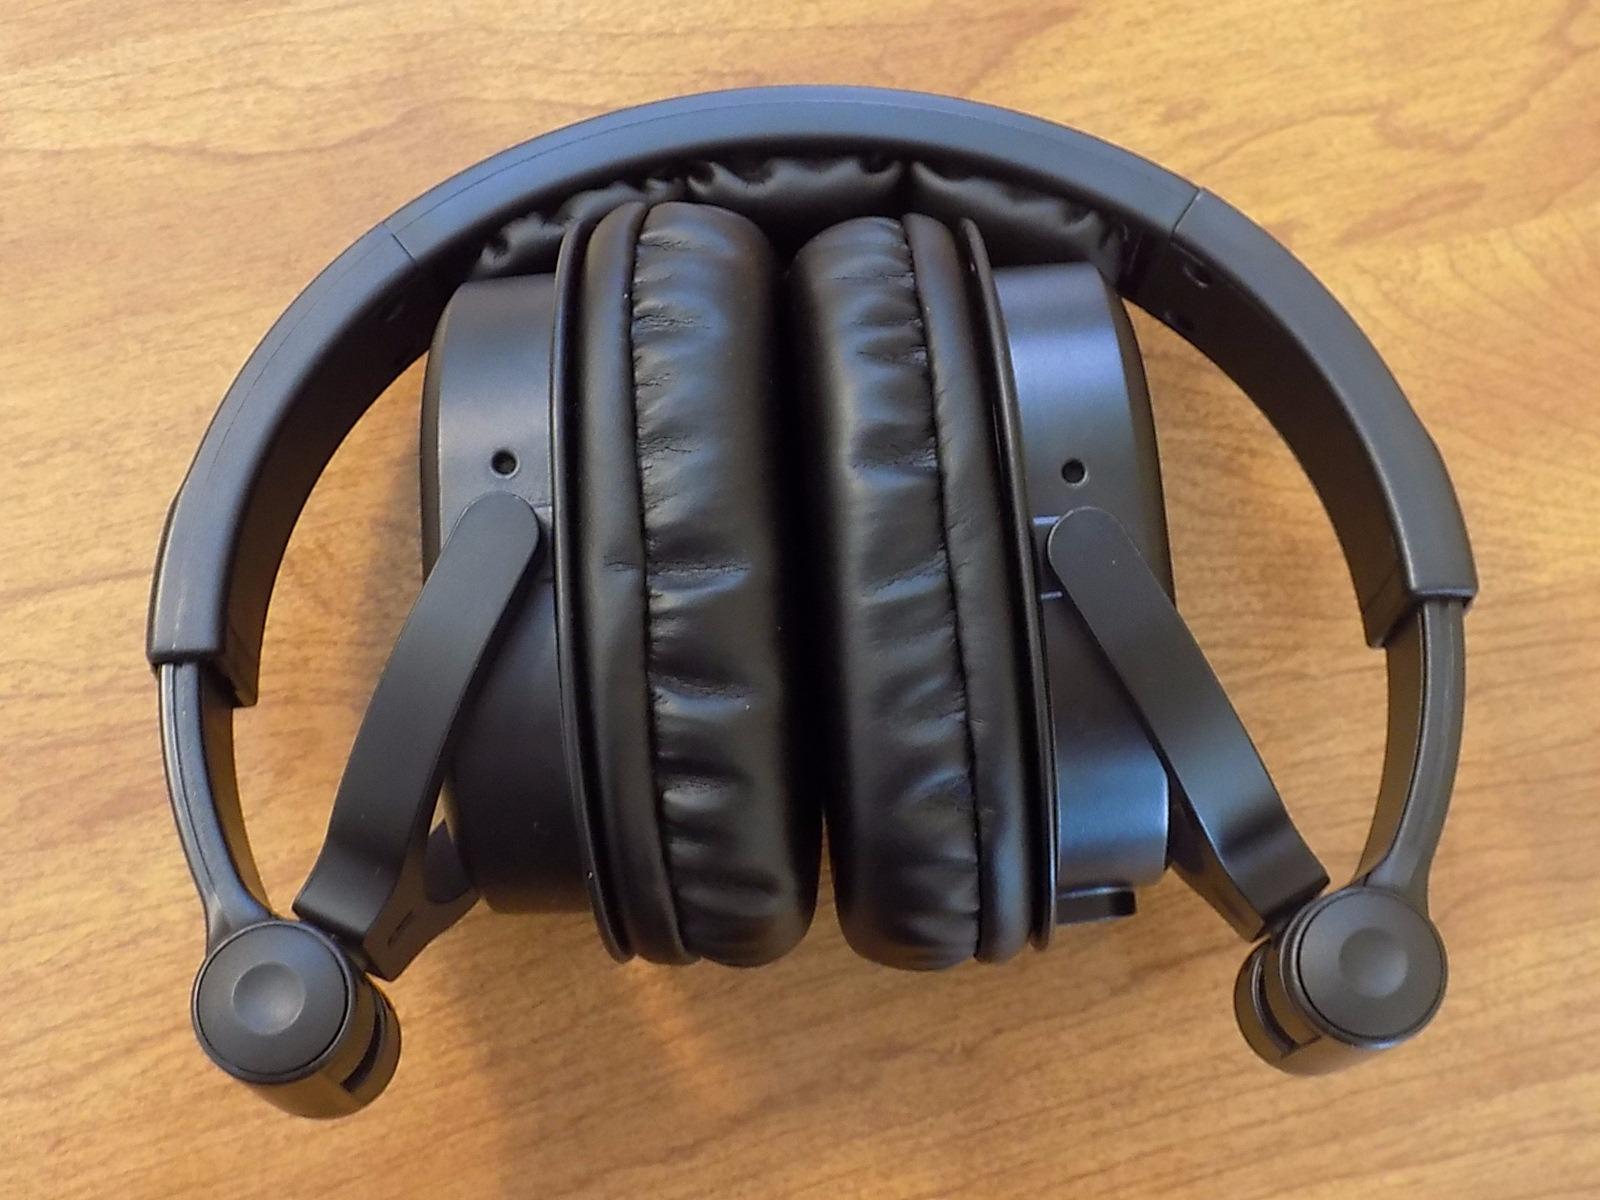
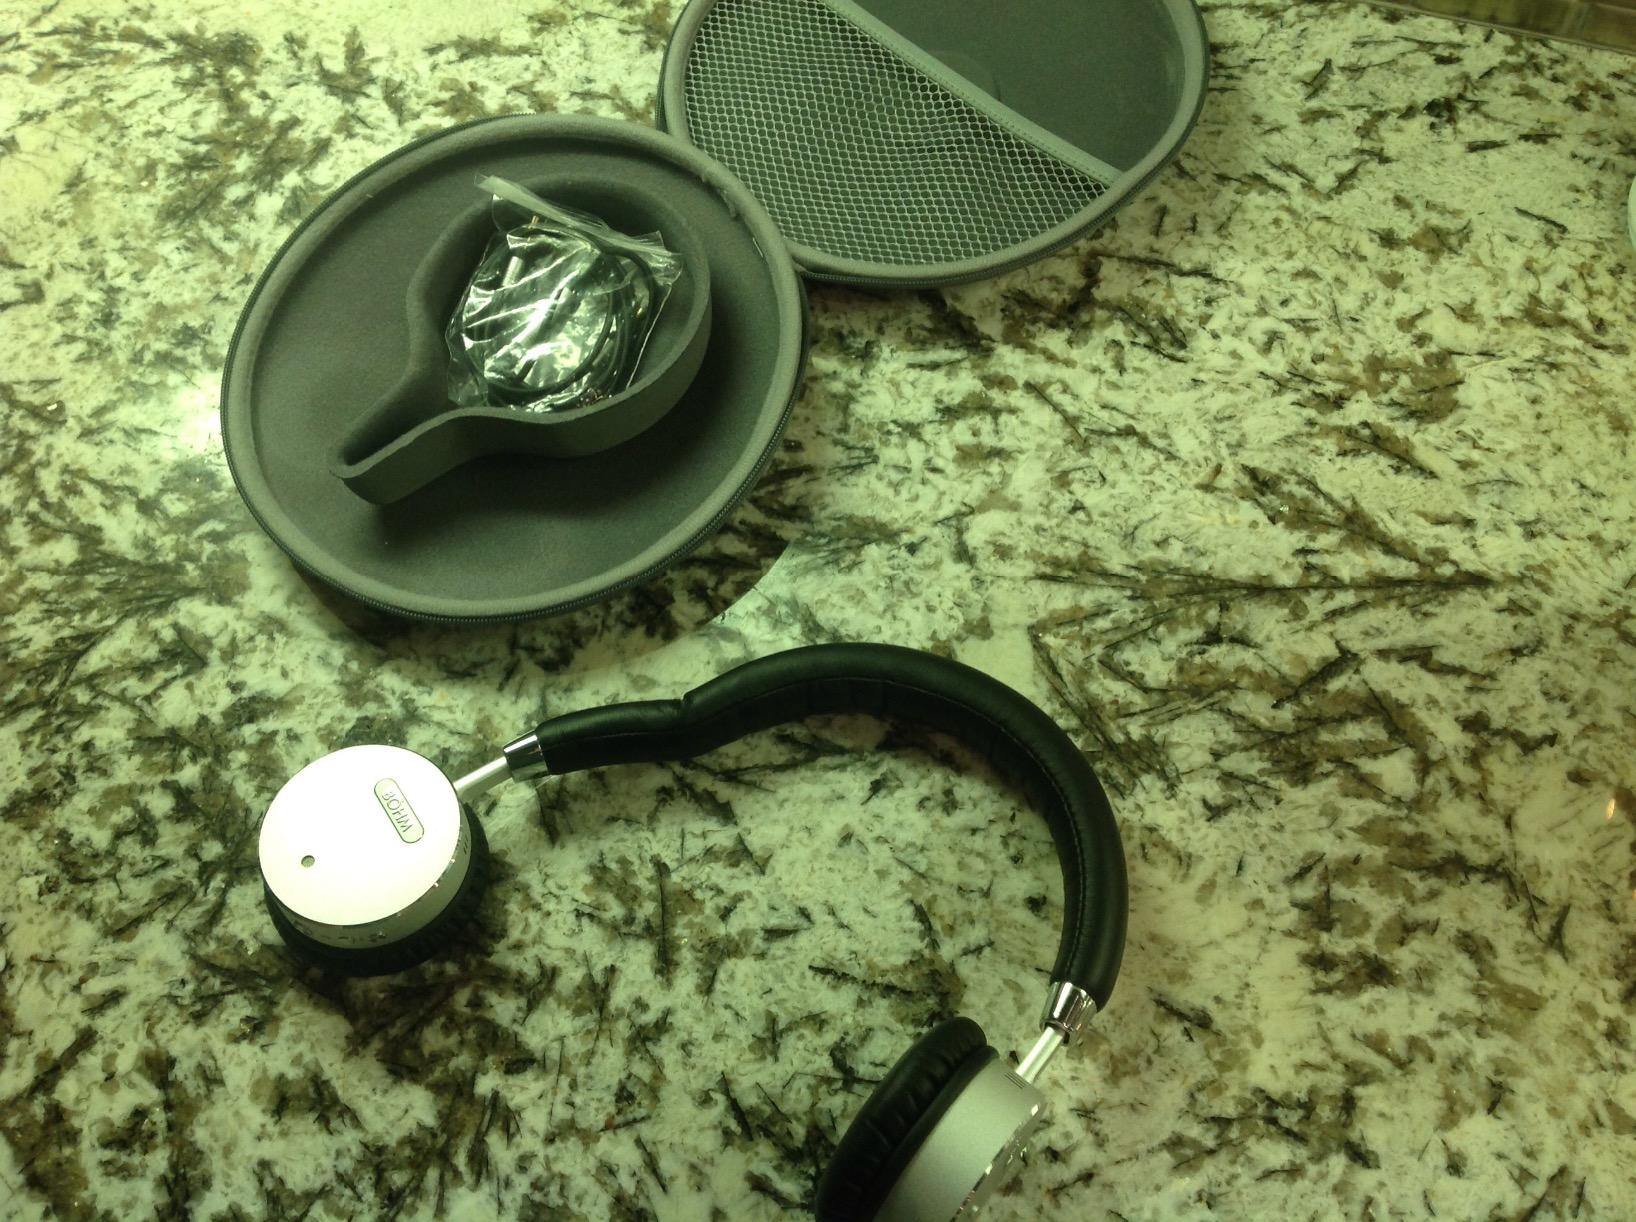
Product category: headphones
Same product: no